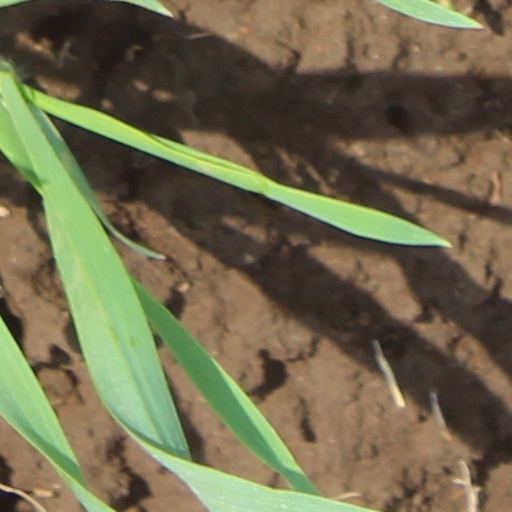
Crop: wheat